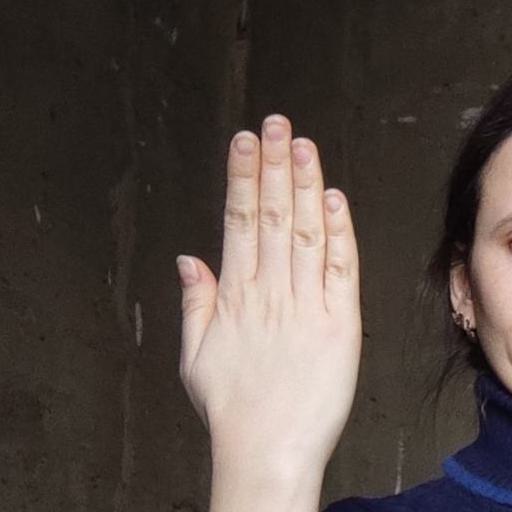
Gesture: stop_inverted